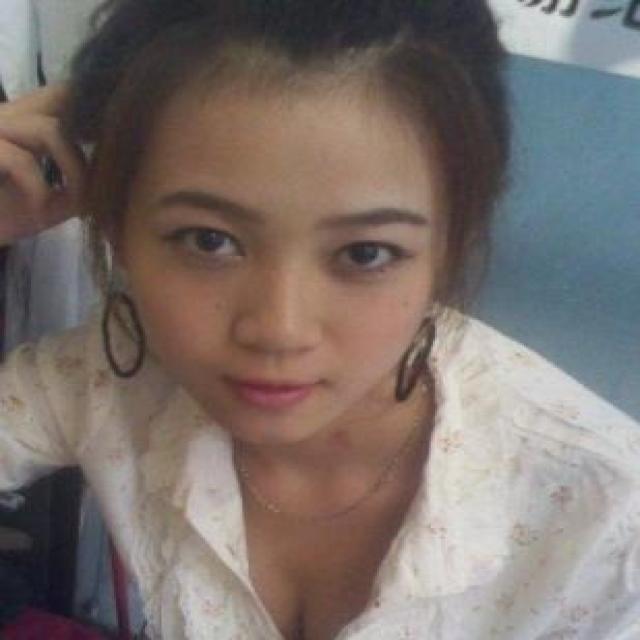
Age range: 13-20